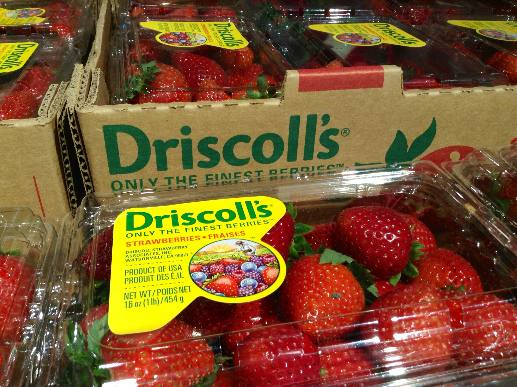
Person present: No